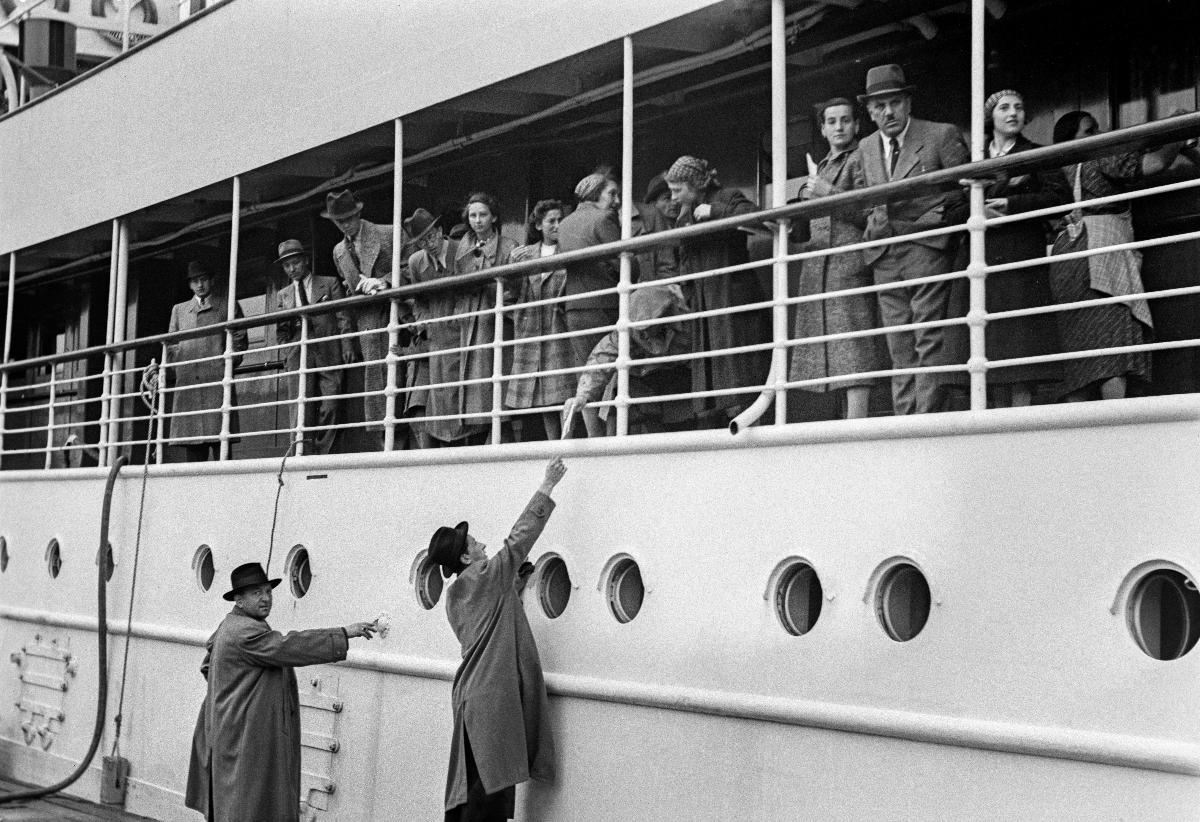
Juutalaisia siirtolaisia S/S Ariadnen kannella Helsingissä
Judiska emigranter på S/S Ariadnes däck i Helsingfors; Jewish emigrants on the deck of S/S Ariadne in Helsinki
sisällön kuvaus: Itävallasta saapuneita juutalaisia siirtolaisia S/S Ariadnen kannella Helsingissä 20.8.1938. content description: Jewish emigrants from Austria on the deck of S/S Ariadne in Helsinki 20.8.1938. innehållsbeskrivning: Judiska emigranter från Österrike på S/S Ariadnes däck i Helsingfors 20.8.1938.
Kuvaaja: Sundström, Hugo, kuvaaja
Vuosi: 1938
Paikka: Suomi, Uusimaa, Helsinki
Aiheet: ihmiset; juutalaiset; laivat; satamat; pakolaiset; HBL; Jews (religious groups); ships; harbours; refugees; politics; jews; människor (släkte); judar; fartyg; hamnar; flyktingar; politik; människor; båtar